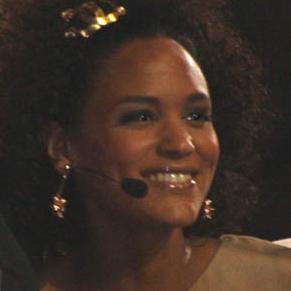
Age: 30